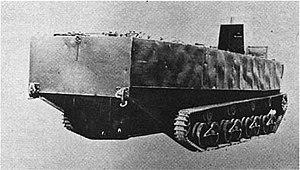
Le Type 4 Launch Ka-Tsu spécial était un engin de débarquement amphibie japonais de la Seconde Guerre mondiale. Le premier prototype a été achevé à la fin 1943 et les essais ont été réalisés au large de Kure en mars 1944.